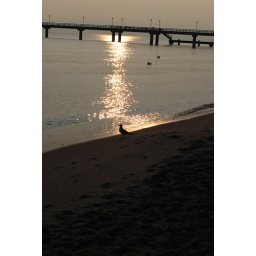
i love the silhouette of the seagull in the golden water